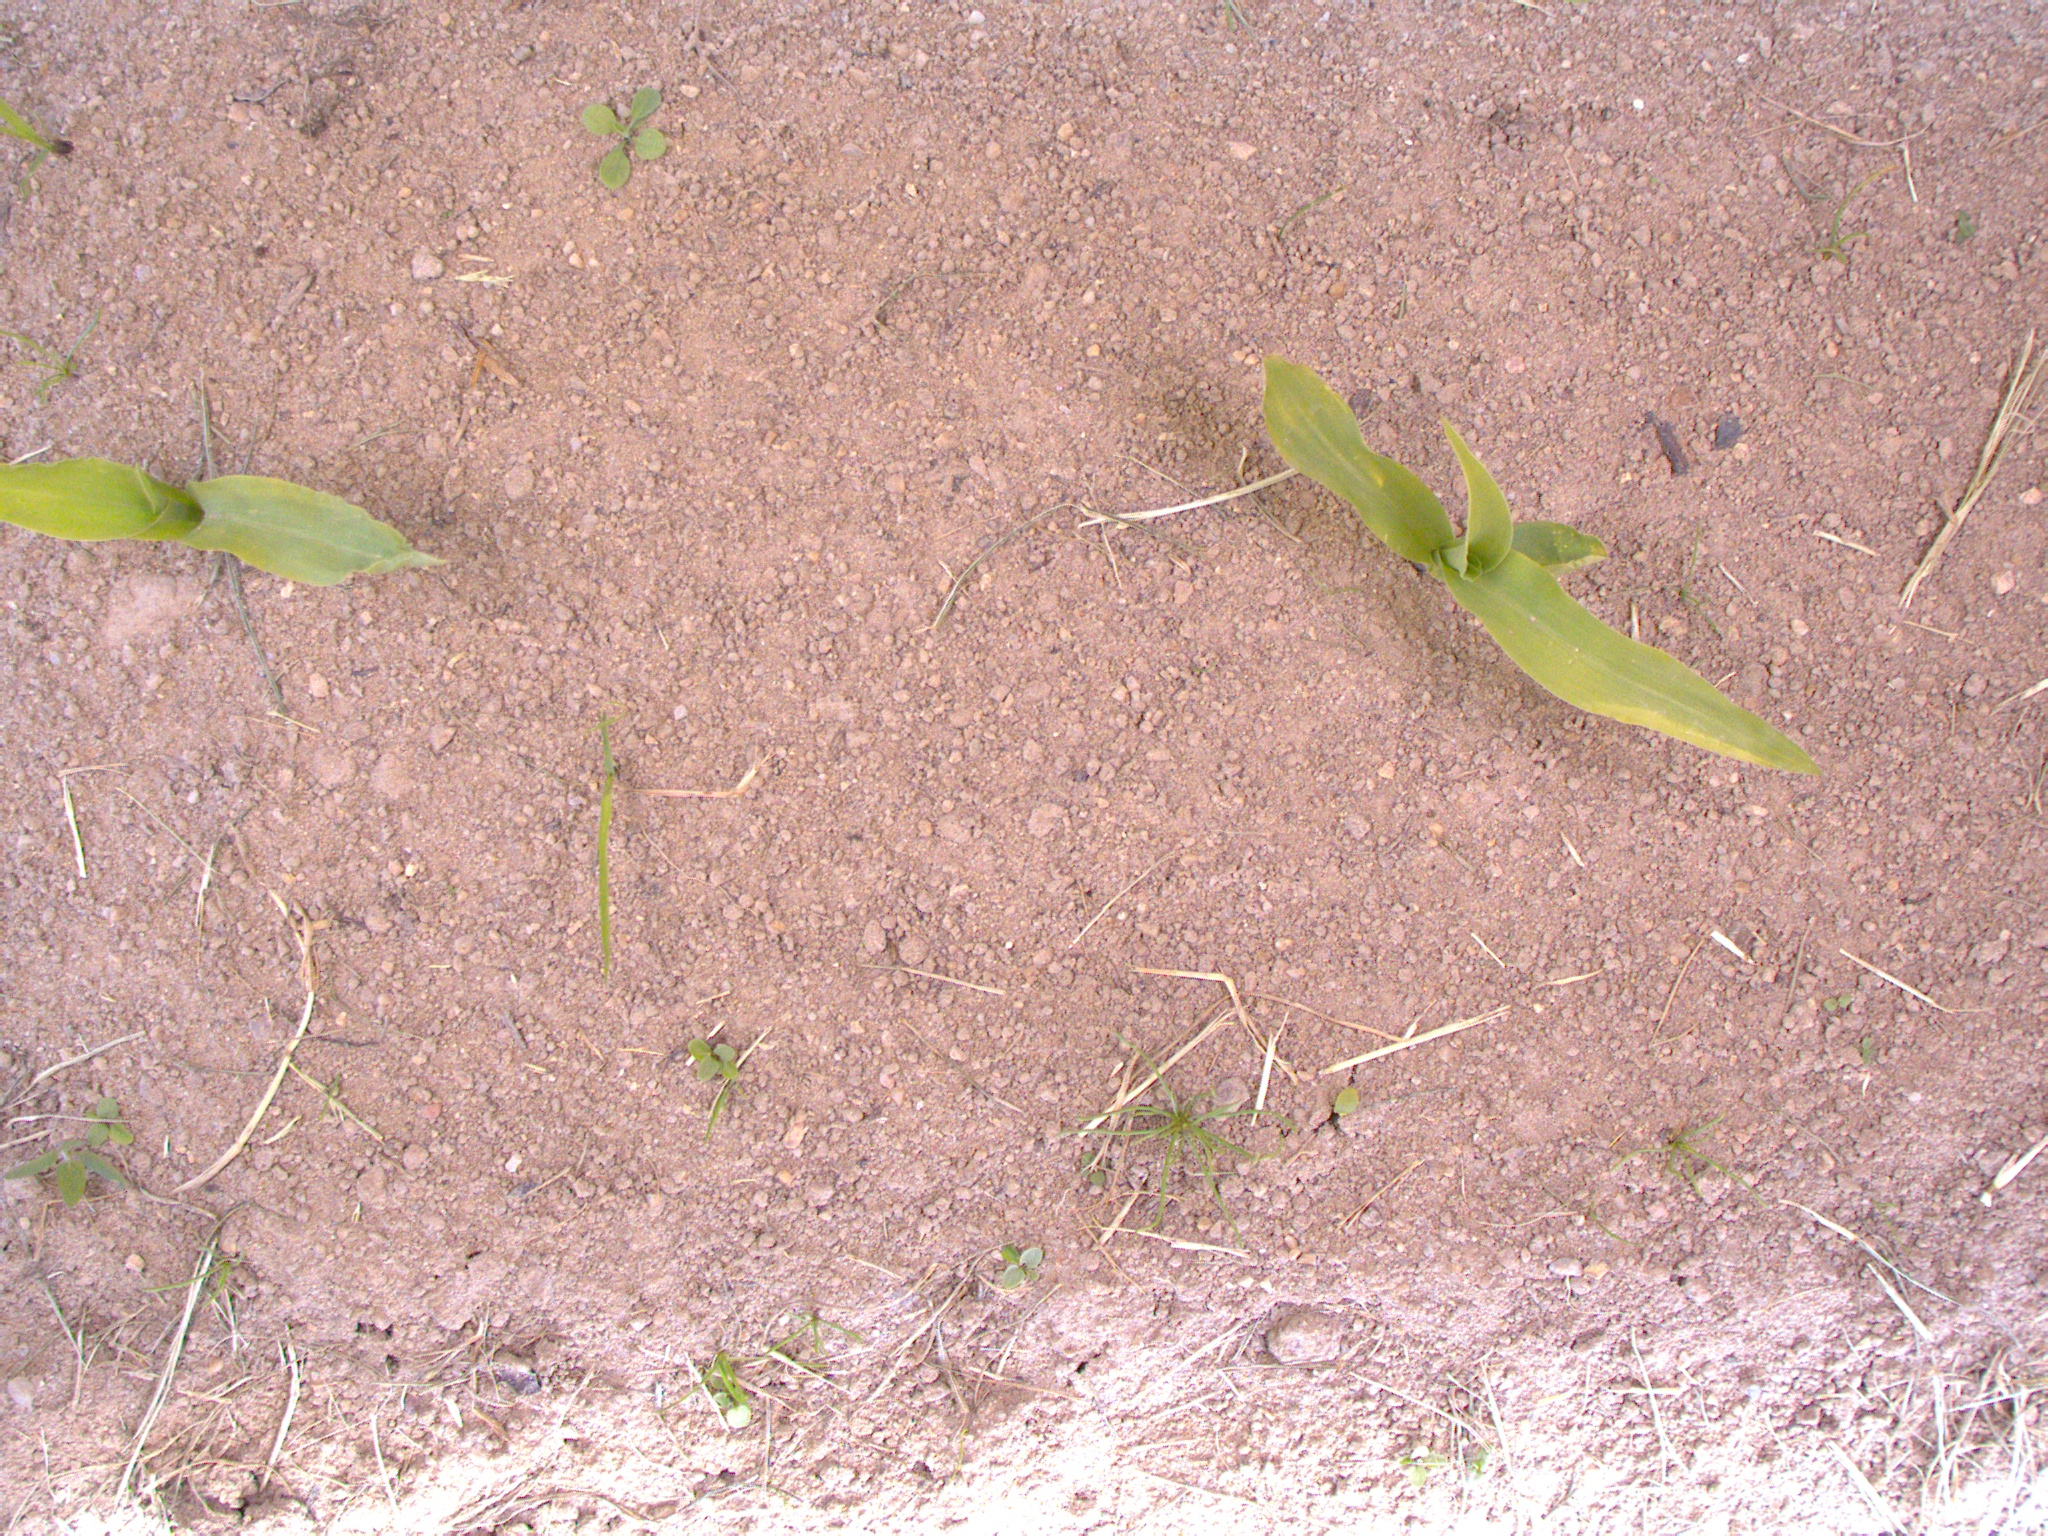
Crop: maize
Objects: maize, maize, stem_maize, stem_maize